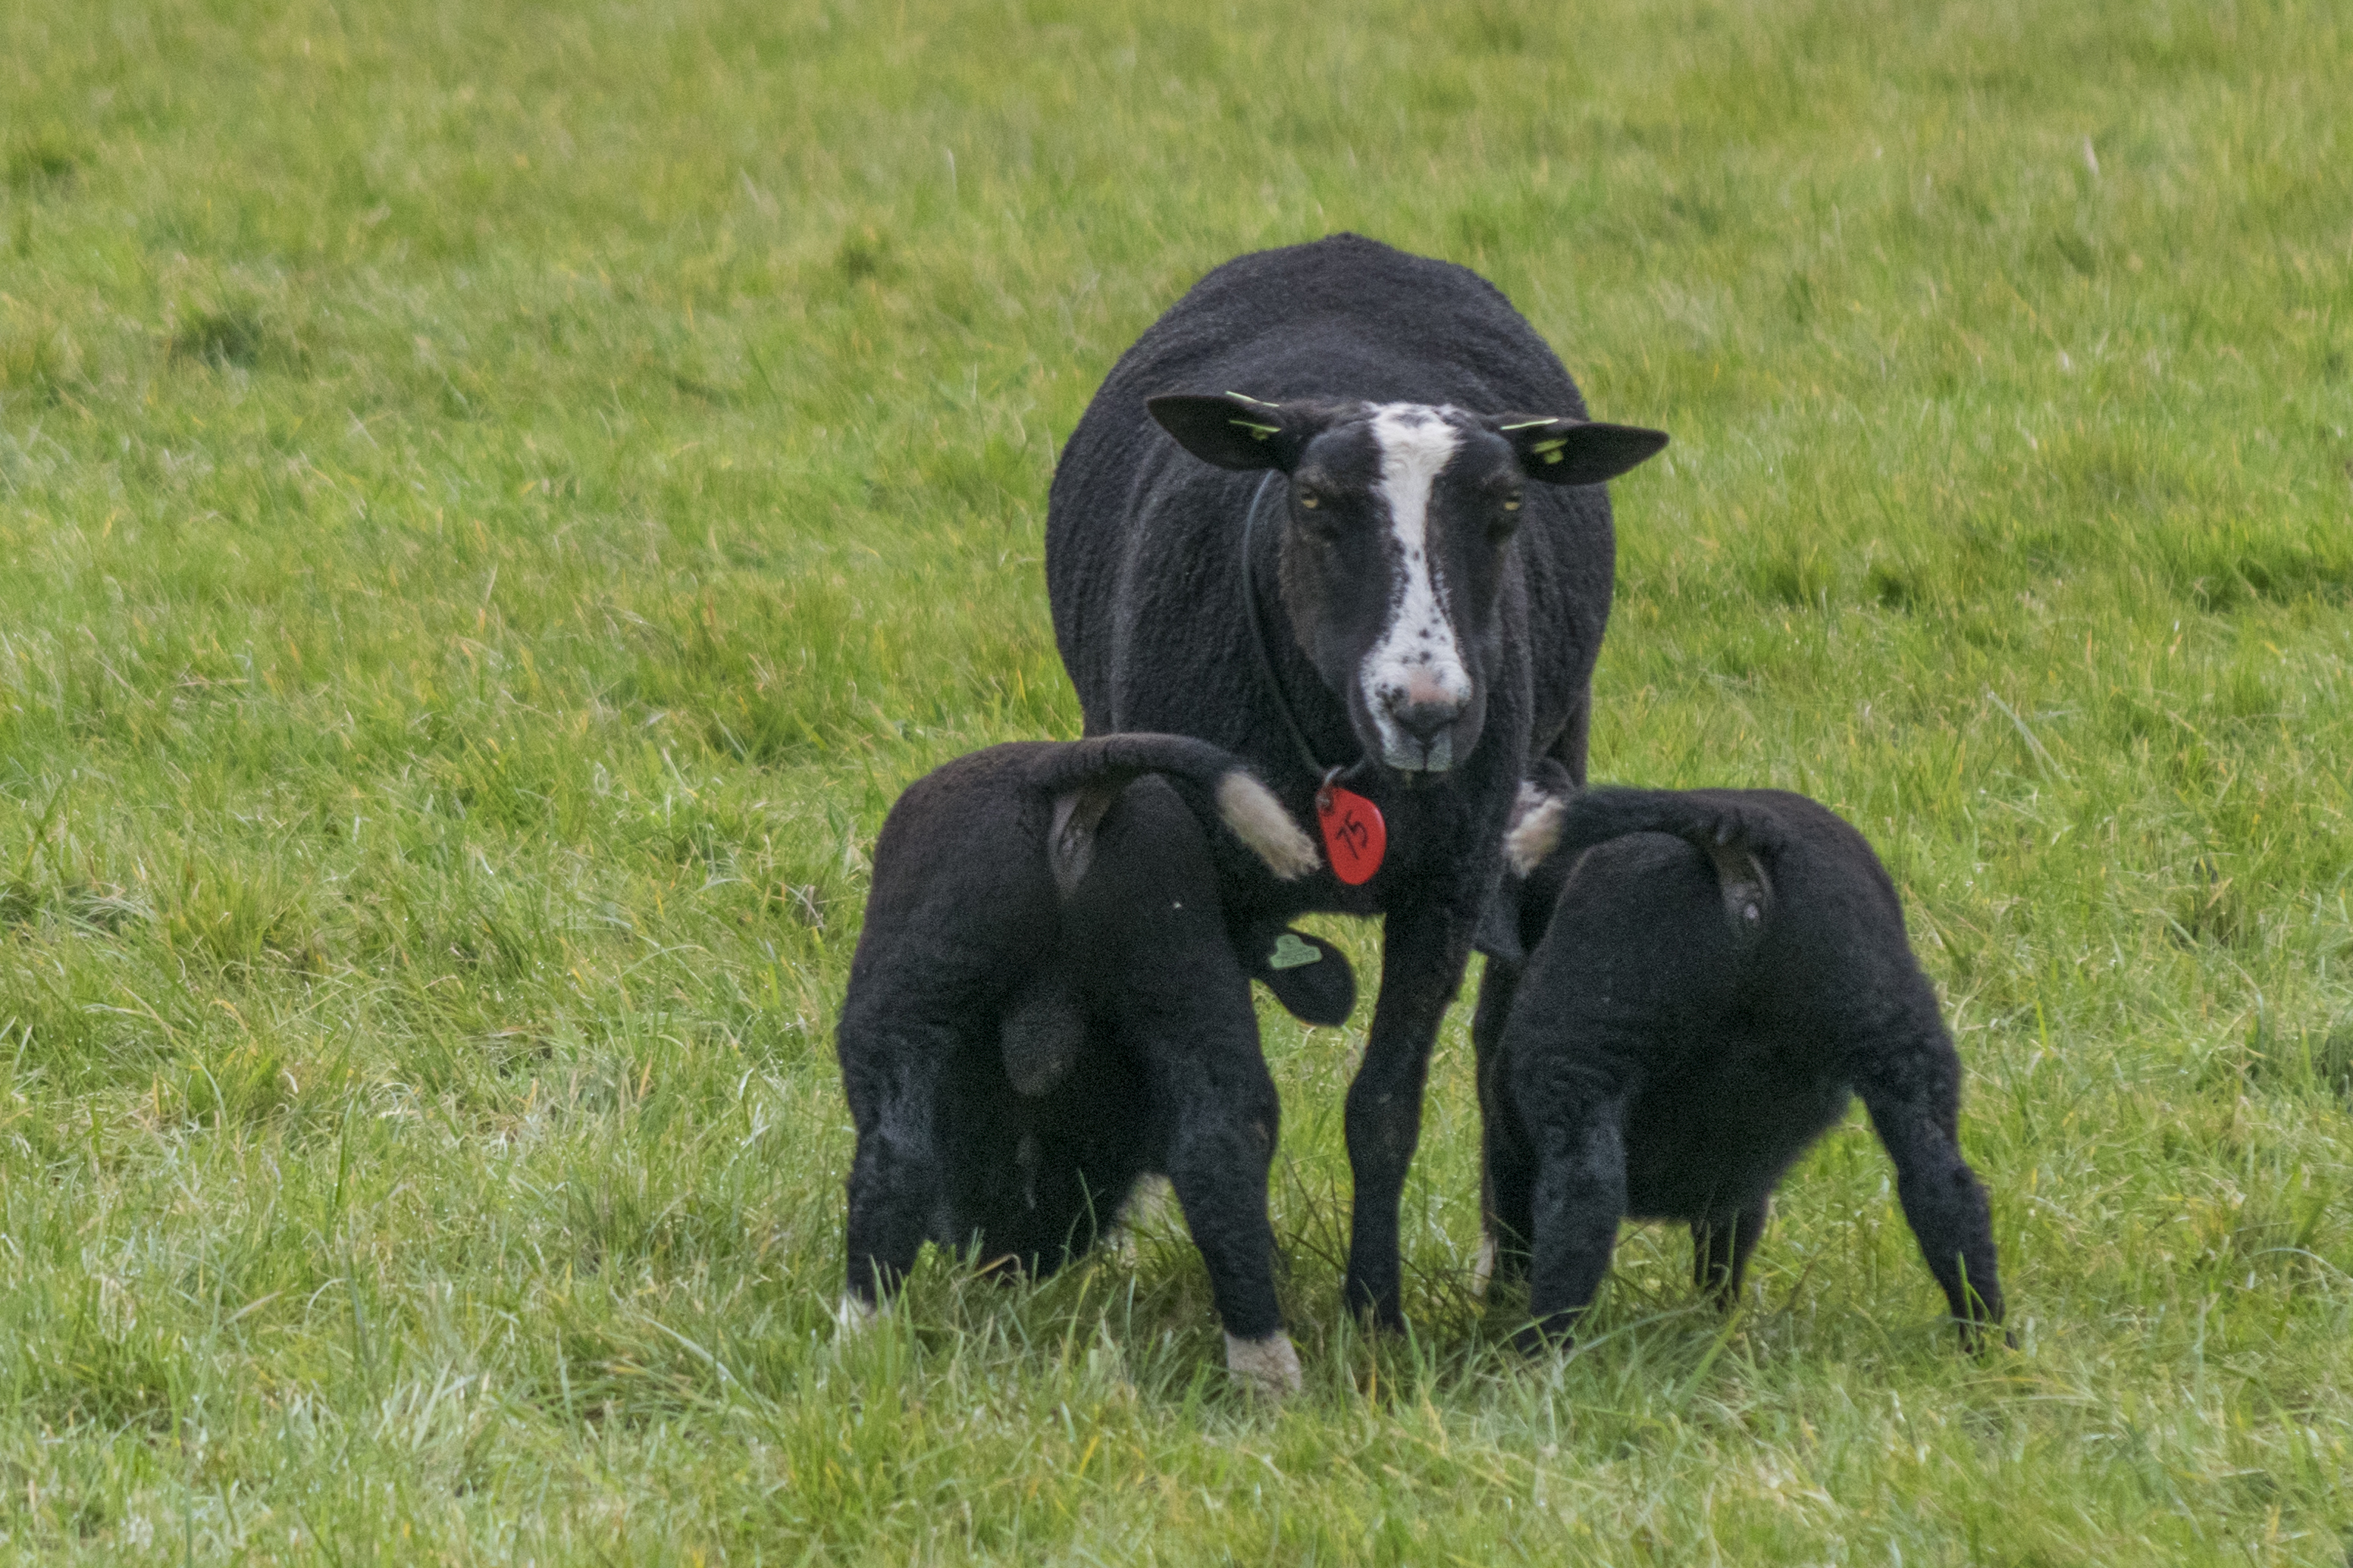
outdoor, white, dog, animal, pasture, grazing, sheep, mammal, nikon, black, lamb, nederland, netherlands, outdoorphotography, vertebrate, greyhound, lente, natuurfotografie, naturephotographer, dordrecht, biesbosch, nederlandinfotos, blacksheep, whitesheep, nieuwemerwedeweg, dog like mammal, cattle like mammal, animal sports, dog sports